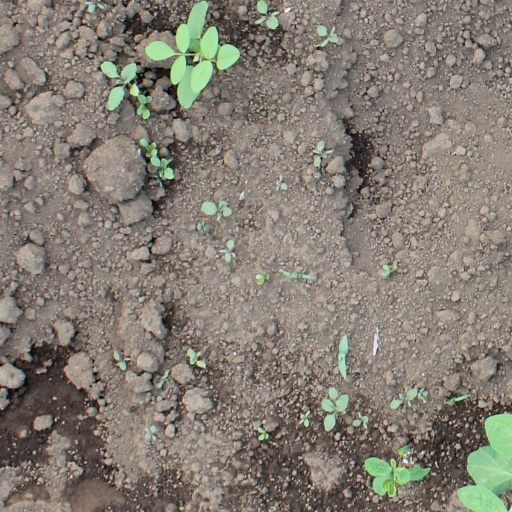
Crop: soybean